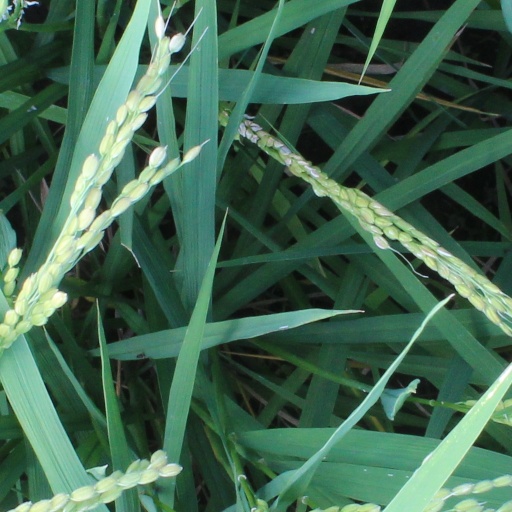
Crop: rice